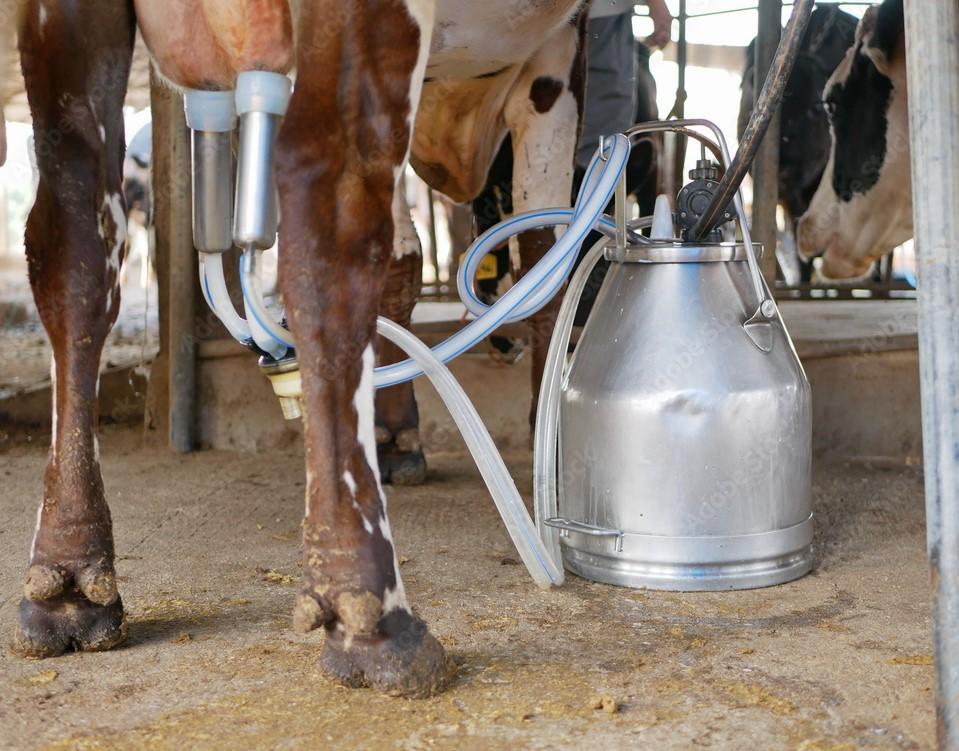
Kuna ng'ombe ambazo ziko katika harakati ya kukamuliwa. Kuna mashini ambayo inatumika kukamua ng'ombe na pia kuna (drum) fulani iliyotengenezwa na chuma ambayo inaelekeza maziwa kutoka kwenye titi la ng'ombe hadi kwenye hili kichupa. Pia kuna ng'ombe wengine ambazo wamepangwa katika kipande chao.